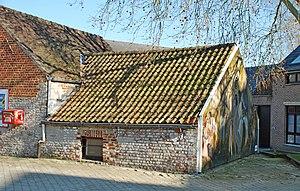
Belgique - Brabant wallon - Ottignies-Louvain-la-Neuve - Ferme de Blocry (Place de l'Hocaille)
La Ferme de Blocry ou Ferme du Blocry est une ancienne ferme brabançonne transformée en théâtre, située à Louvain-la-Neuve, section de la ville belge d'Ottignies-Louvain-la-Neuve, en Brabant wallon.